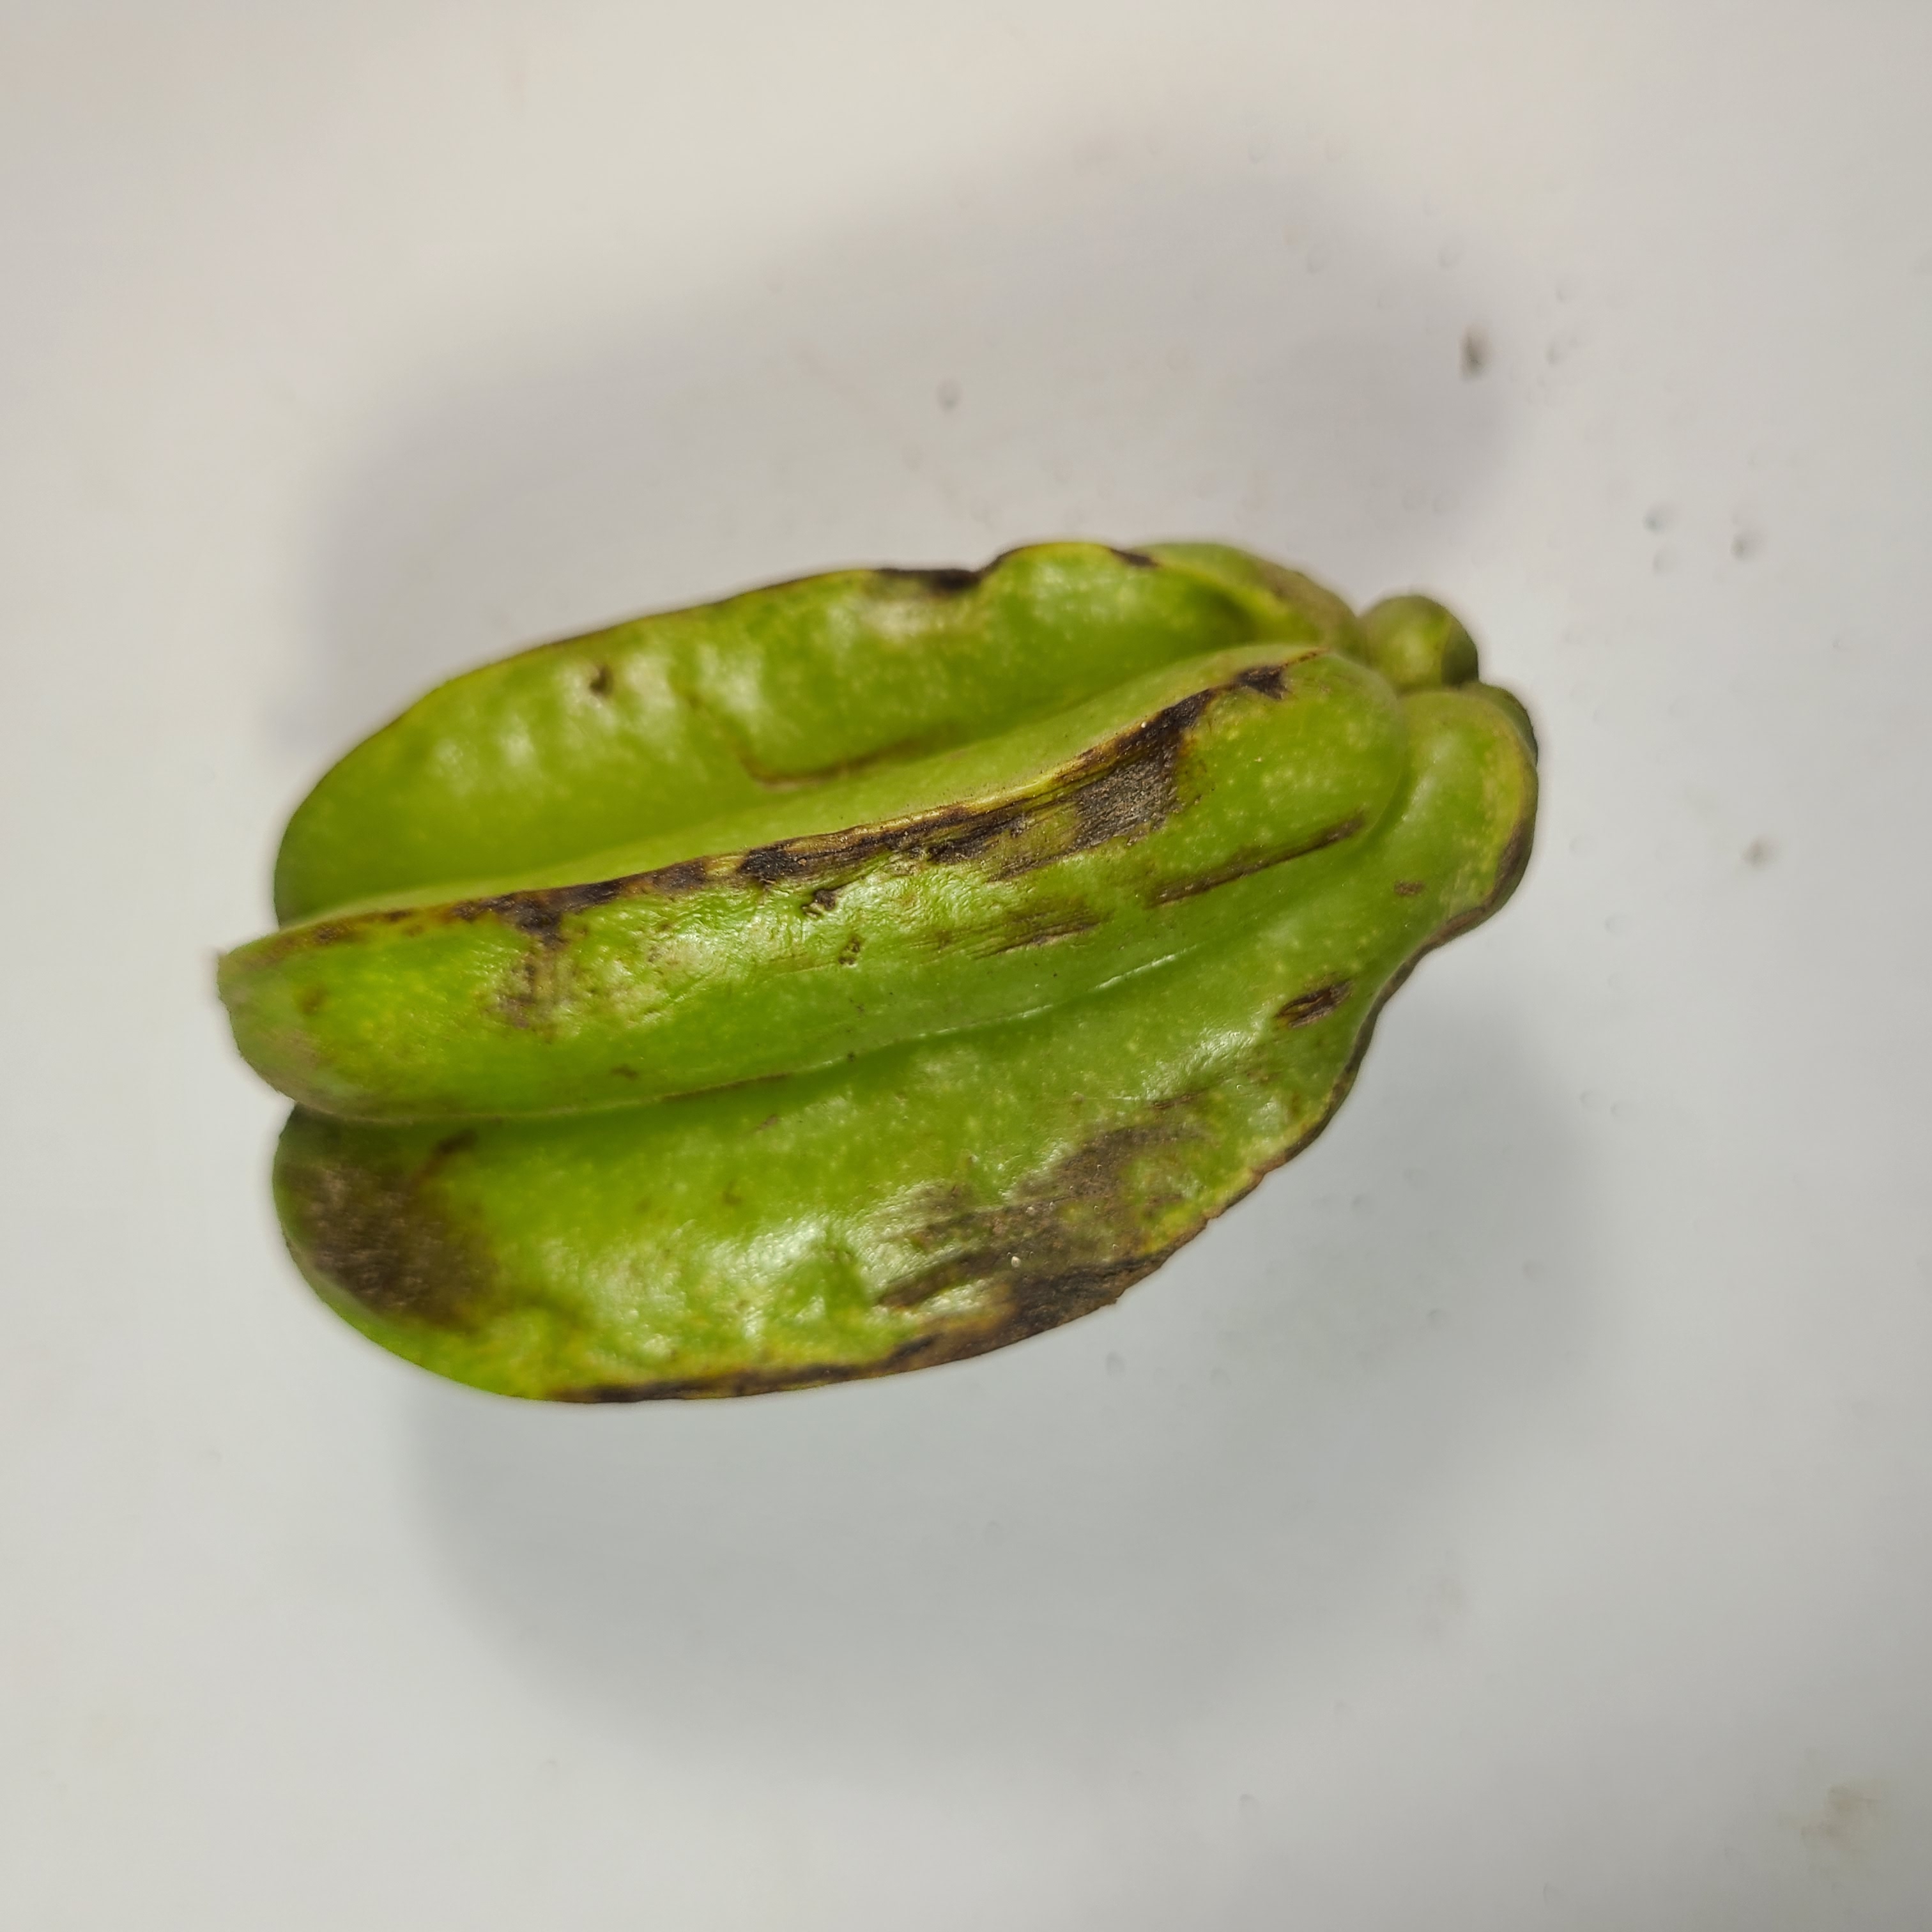
Label: Unhealthy Fruits